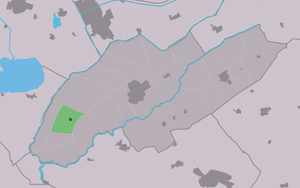
Munnekeburen est un village situé dans la commune néerlandaise de Weststellingwerf, dans la province de la Frise. Le 1ᵉʳ janvier 2009, le village comptait 417 habitants.